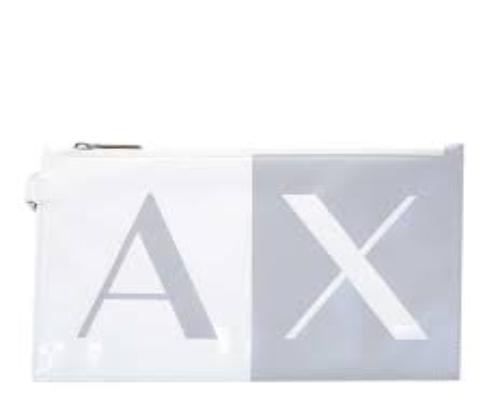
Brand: Armani Exchange
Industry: Clothes